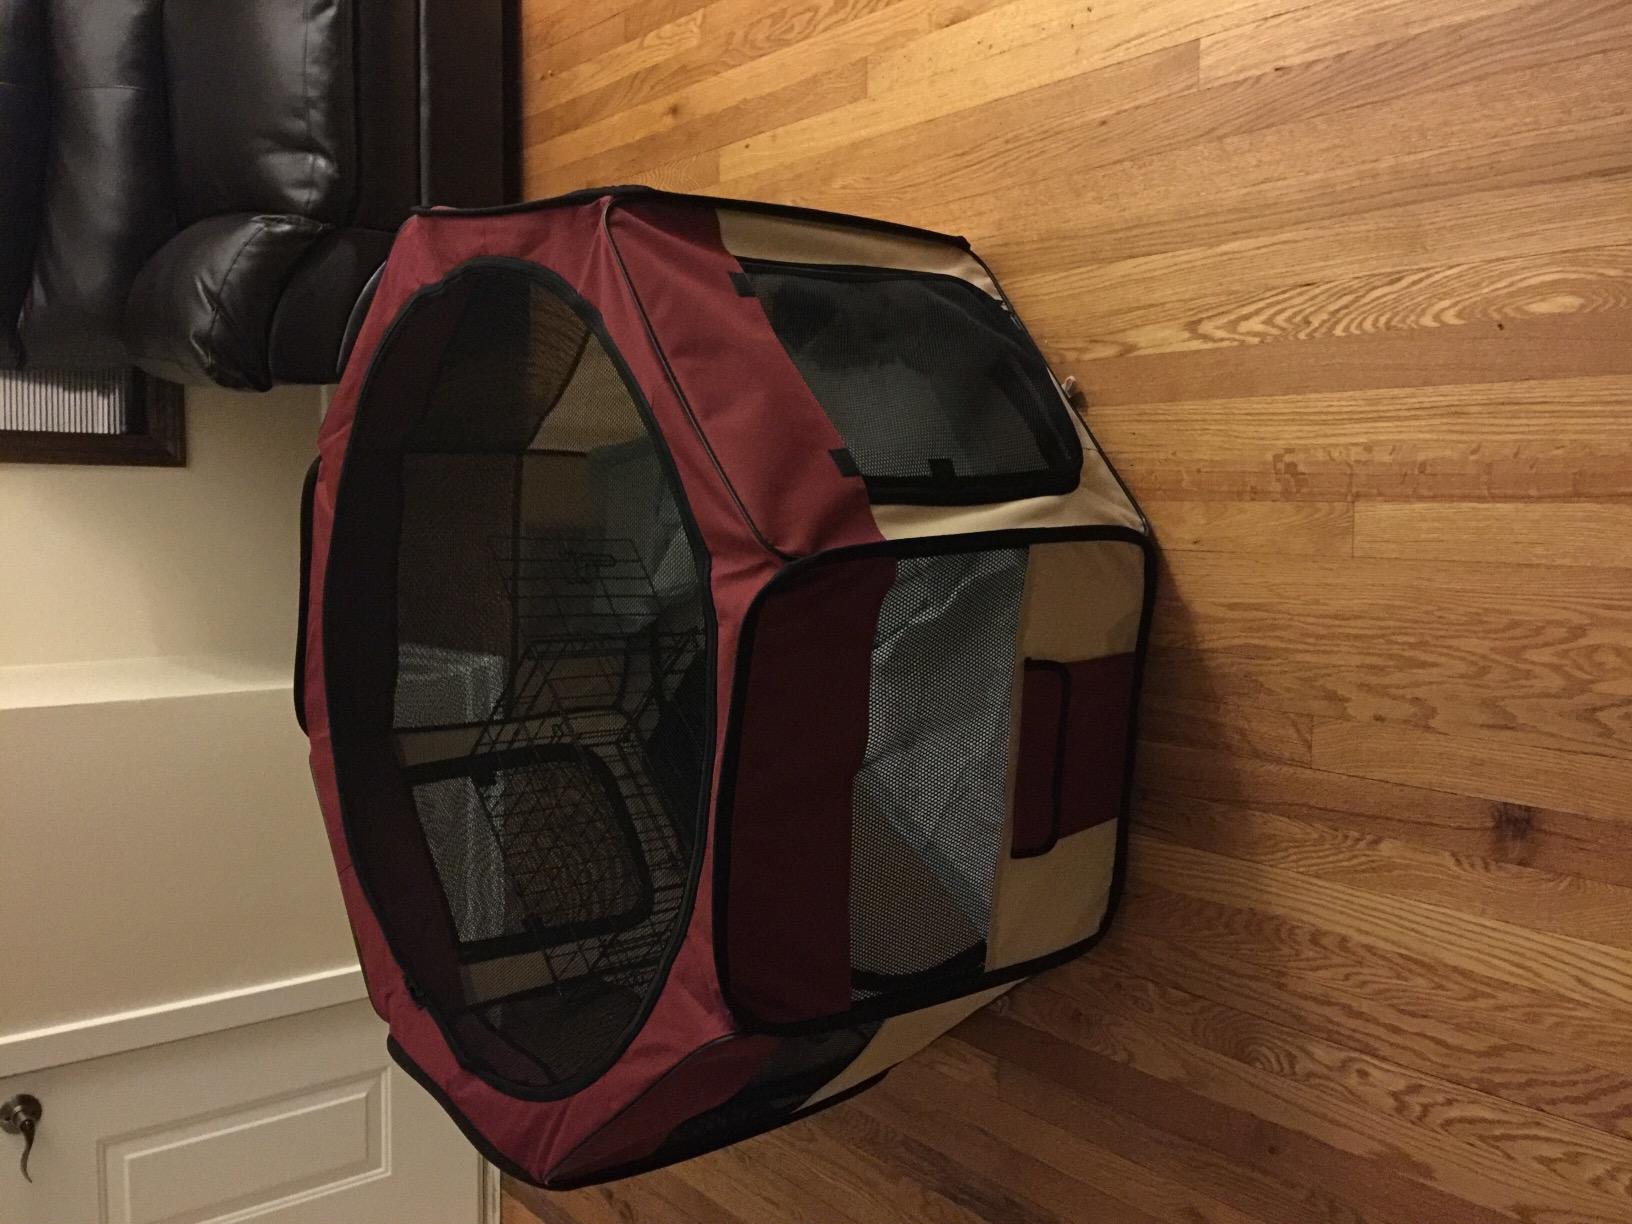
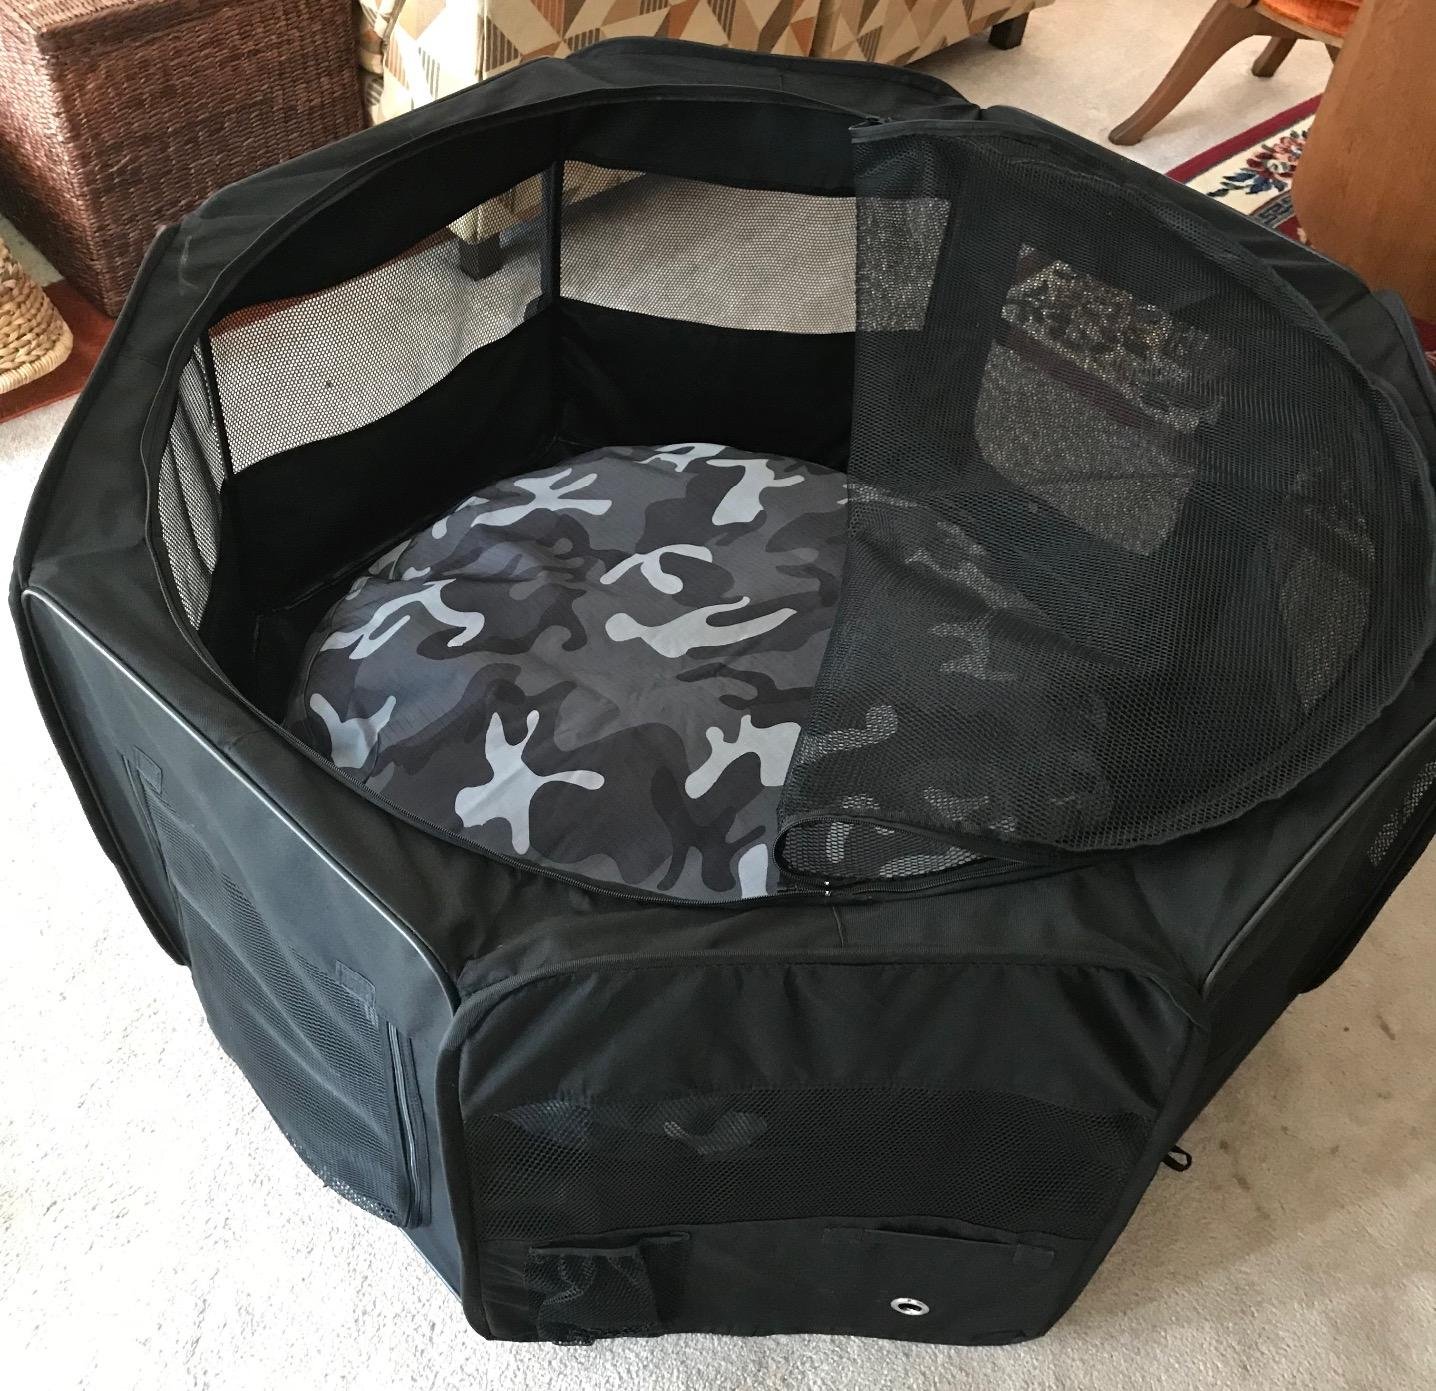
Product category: items_kennel
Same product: no